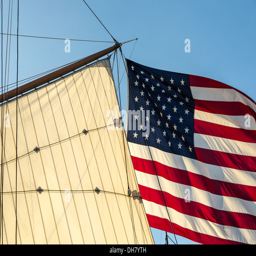
american flag next to a sail and rigging